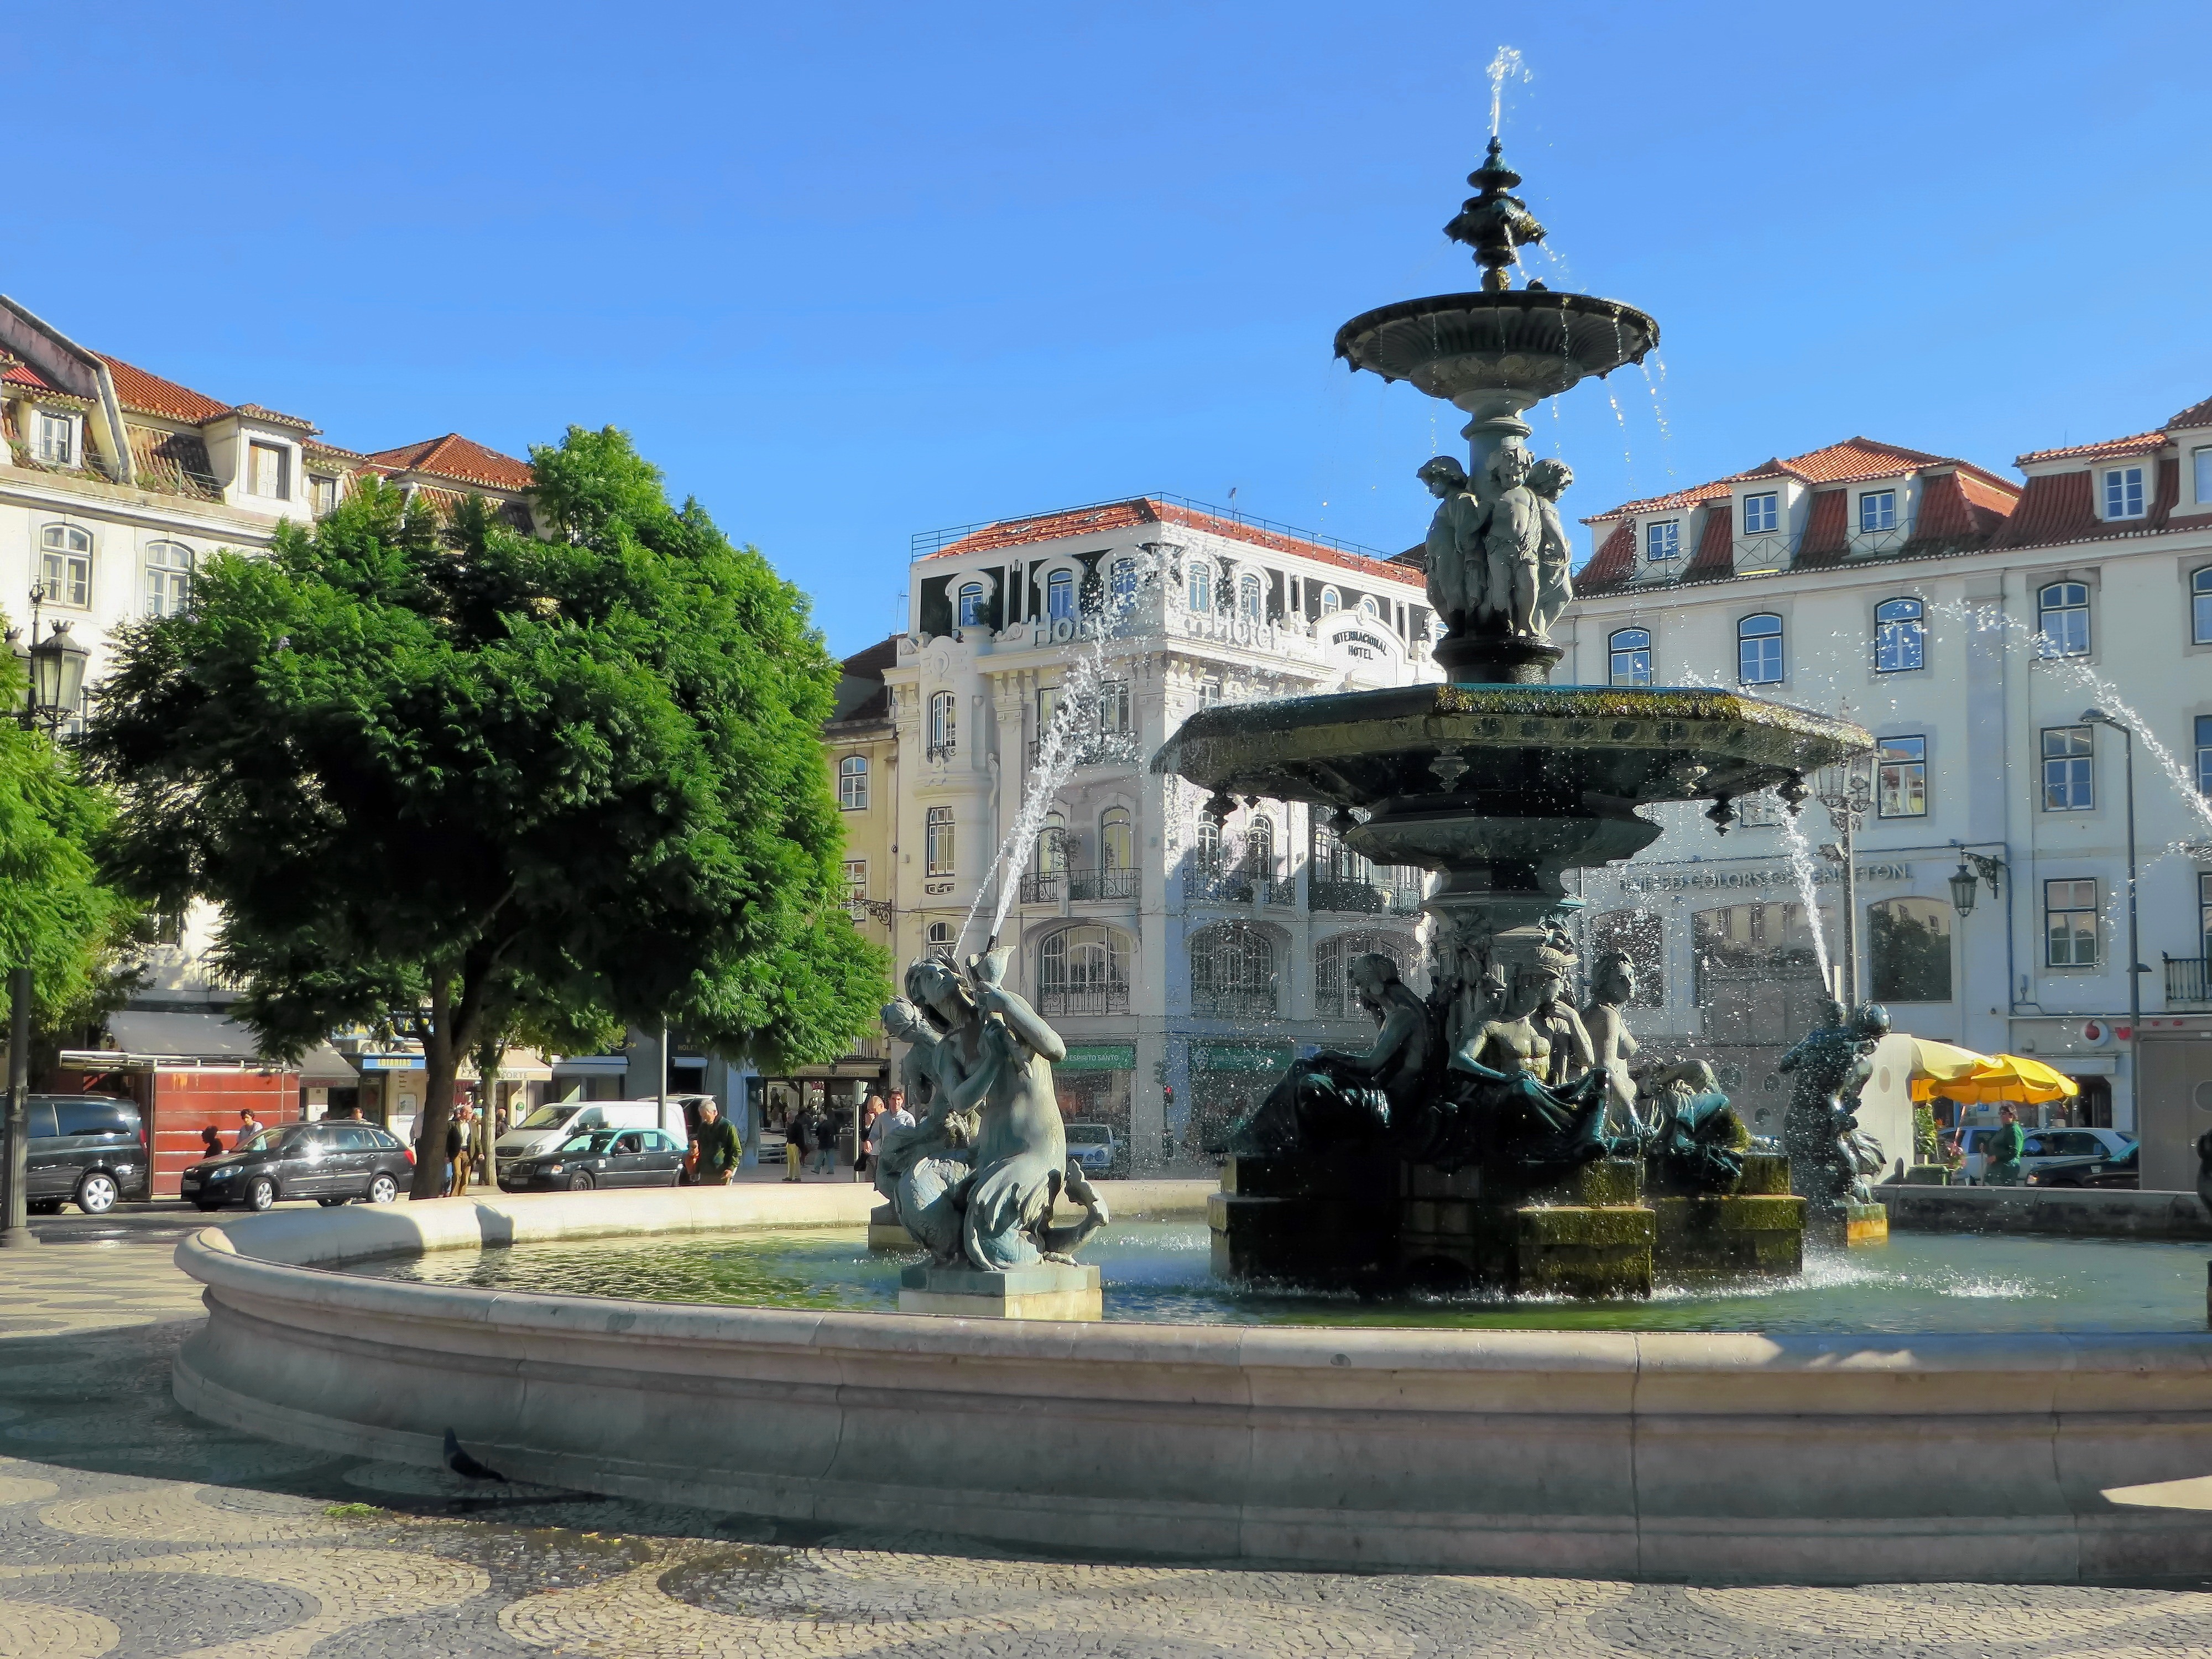
architecture, town, palace, city, monument, plaza, landmark, place, paving, fountain, portugal, town square, water feature, lisbon, facades, human settlement